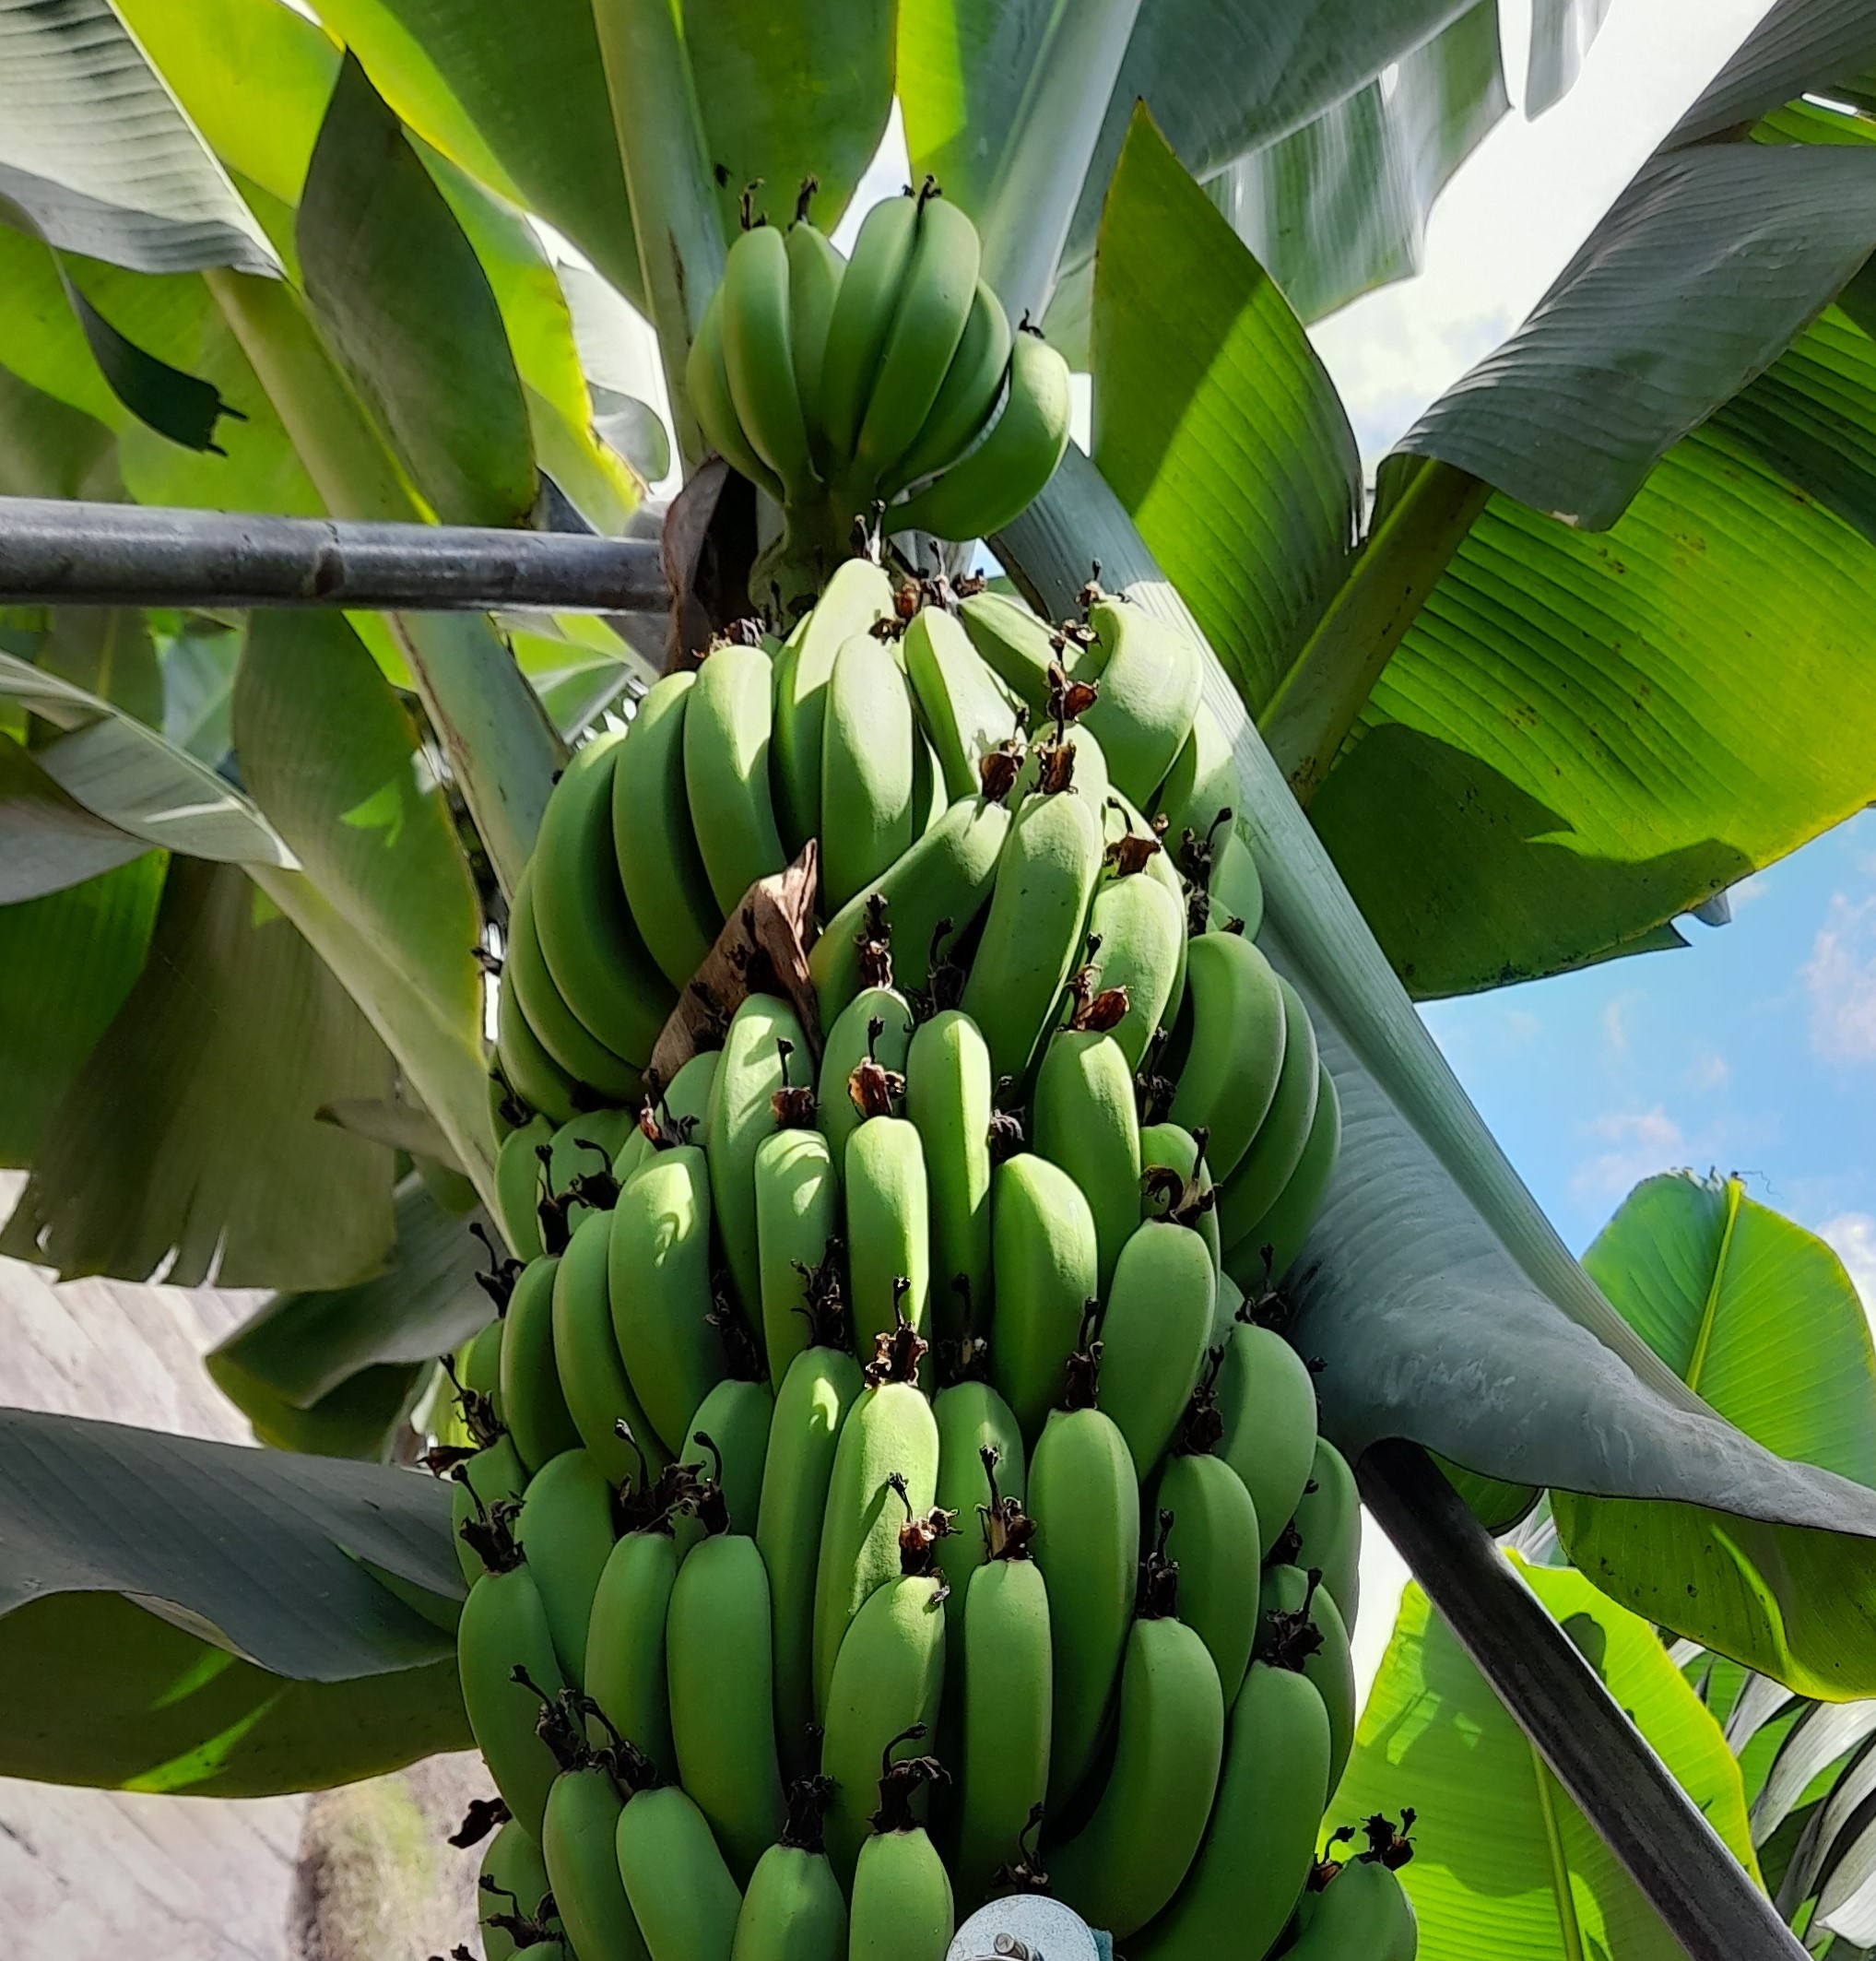
Label: Keep